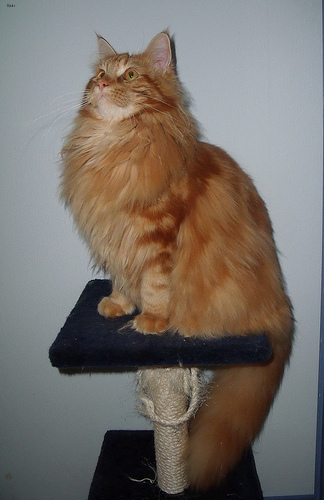
Breed: maine coon